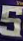
Number: 5